San Francisco

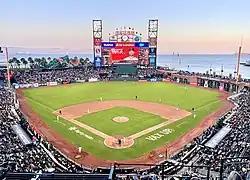
Oracle Park, home of the SF Giants

The city has a diversified service economy, with employment spread across a wide range of professional services, including tourism, financial services, and high technology. In 2016, approximately 27% of workers were employed in professional business services; 14% in leisure and hospitality; 13% in government services; 12% in education and health care; 11% in trade, transportation, and utilities; and 8% in financial activities. In 2023, GDP in the five-county San Francisco metropolitan area grew 3.4% in real terms to $779 billion. Additionally, in 2023 the 14-county San Jose–San Francisco–Oakland combined statistical area had a GDP of $1.397 trillion, ranking 3rd among CSAs, and ahead of all but 15 countries. , San Francisco County ranked 11th by income per capita among U.S. counties, with a per capita personal income of $164,807. Marin County, directly to the north over the Golden Gate Bridge, and San Mateo County, directly to the south on the Peninsula, were the 7th and 9th highest-income counties respectively.